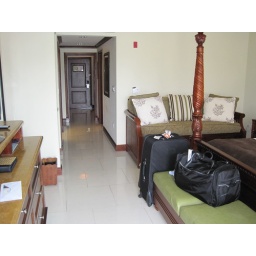
Overwhelmed by our room, took lots of snap shots. The couch was a pull out bed too.